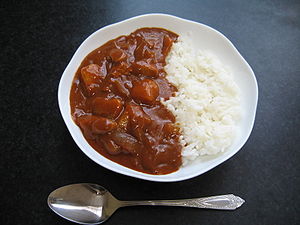
Hayashi rice
Hayashi rice.
Hayashi rice er en japansk ret bestående af oksekød og løg. Den tilberedes til en kraftig sovs, der indeholder rødvin eller tomatsovs, og spises sammen med ris. En lignende ret er karee, japansk curryris.